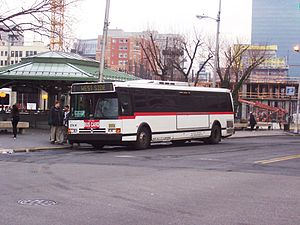
Grove Street (PATH station)
Busstop ved trekantskiosk
Grove Street er en PATH station på Newark Avenue mellem Grove Street og Henderson Street i Jersey City, New Jersey. Den blev åbnet den 6. september 1910 som Grove-Henderson Streets-station, der ligger i hjertet af Jersey Citys historiske centrumdistrikt. Helt op til 1980'erne, var stationen ikke andet en en lille kiosk nedenunder Pennsylvania Railroads hovedlinjes viadukt, som gik over det der i dag er kendt Christopher Columbus Drive.